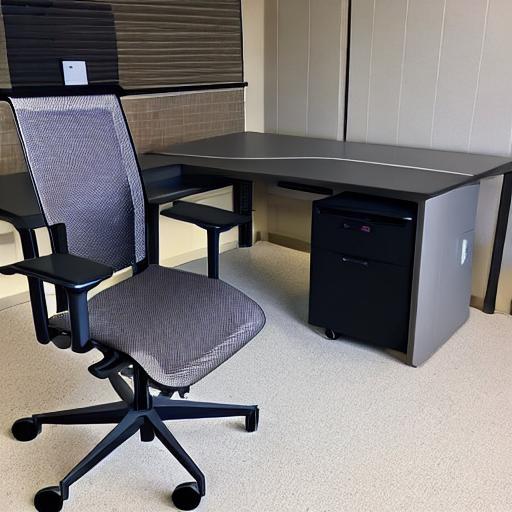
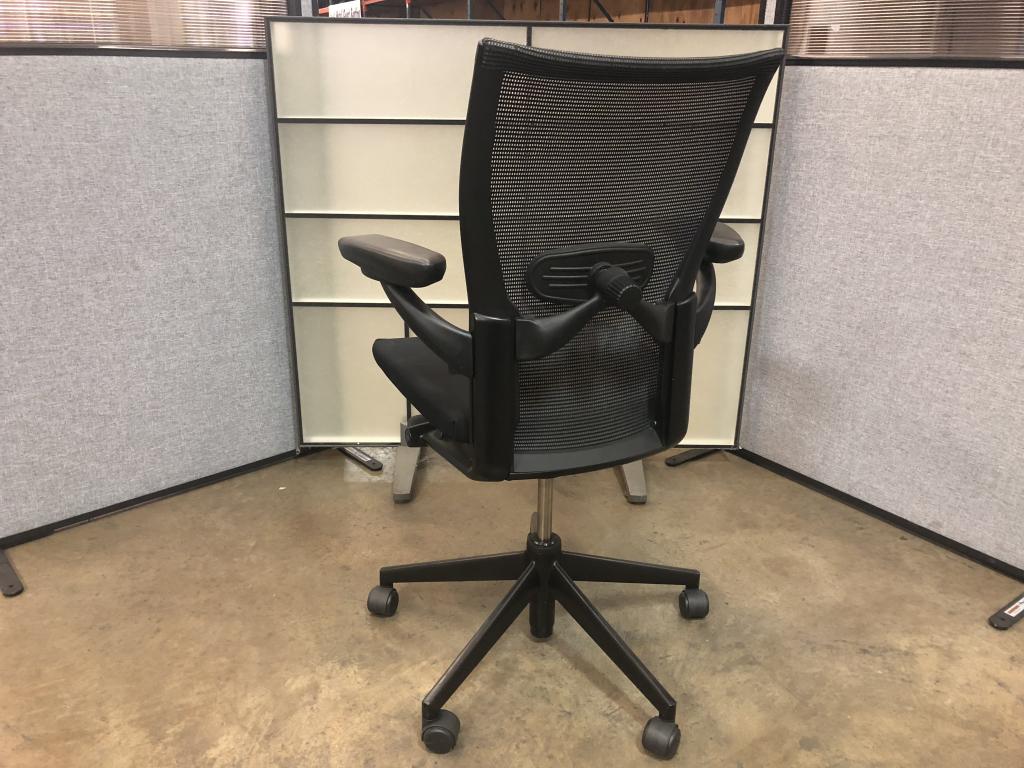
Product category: items_chair
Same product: no